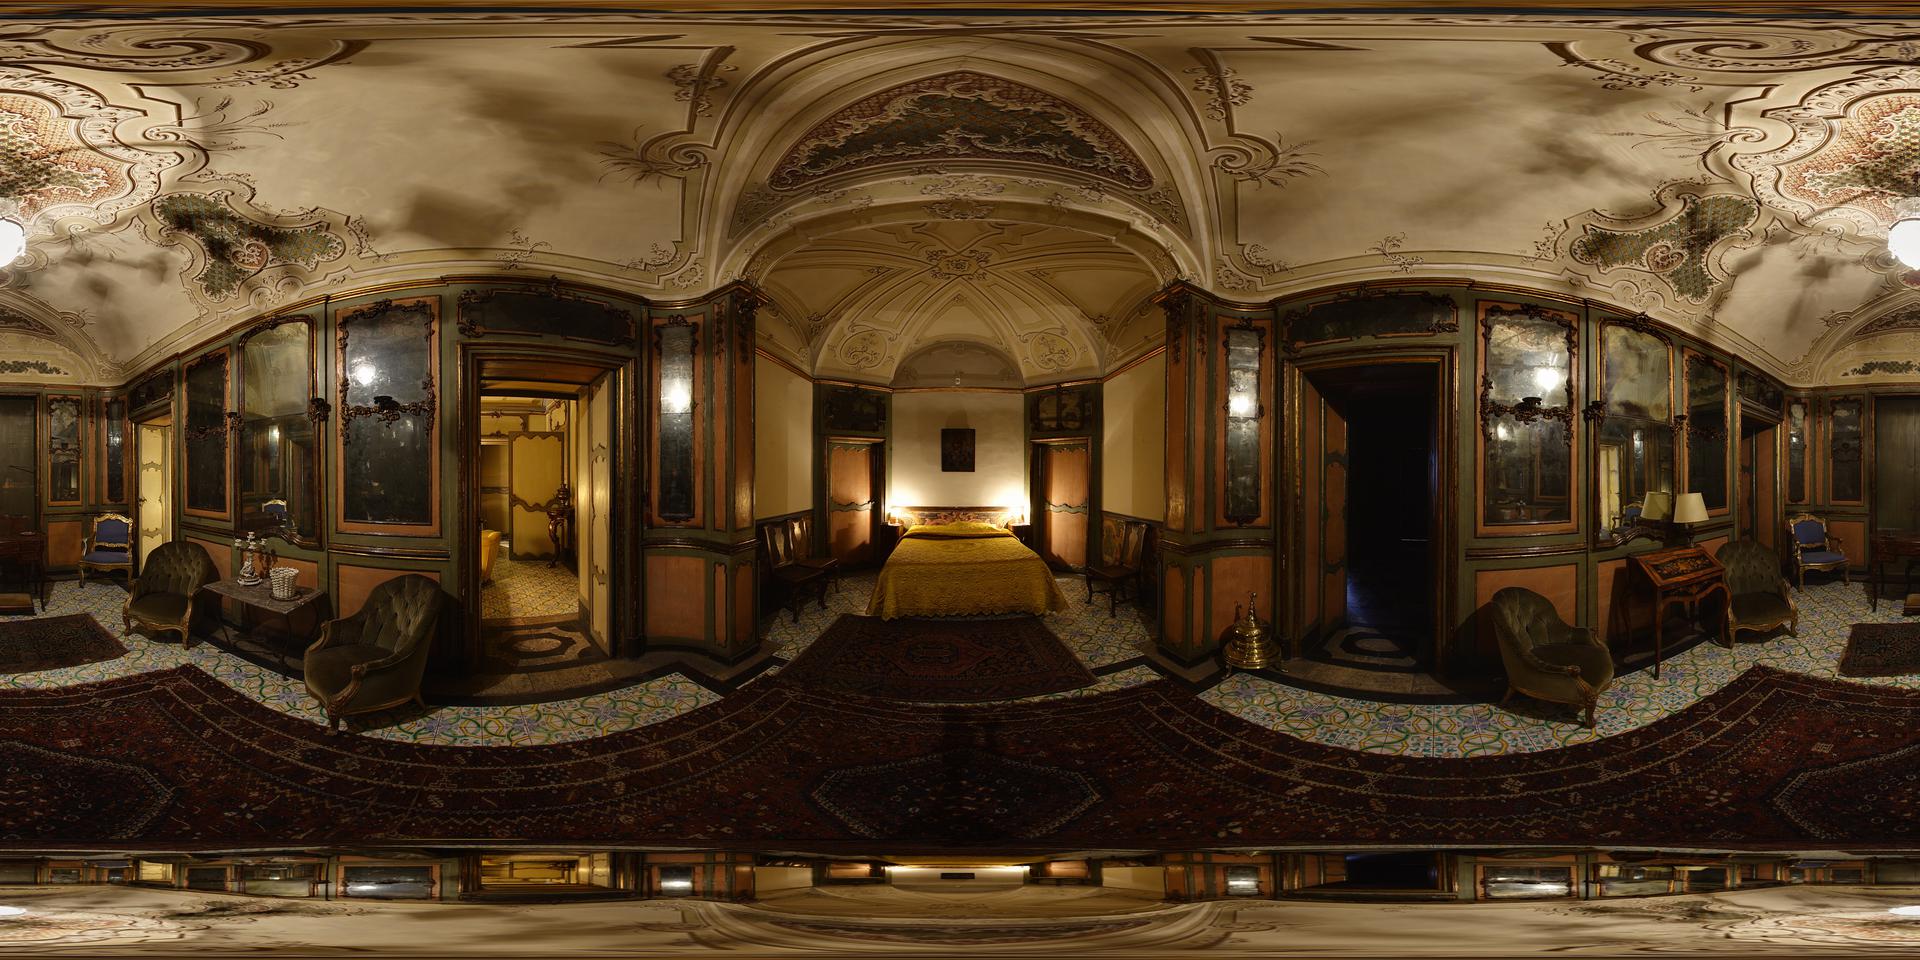
Referred object: Blue chair on the right side of the current view

Referred object: the yellow bedspread